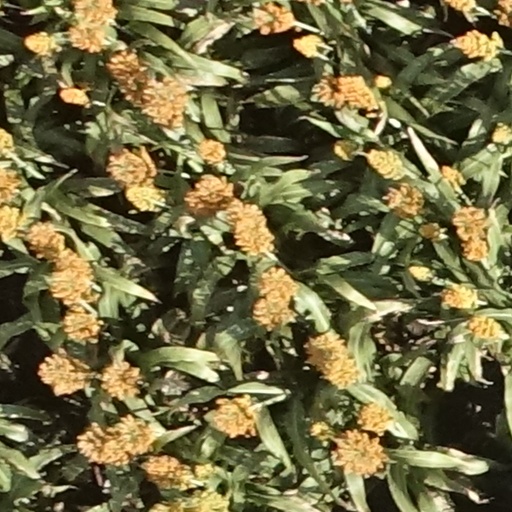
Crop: sorghum